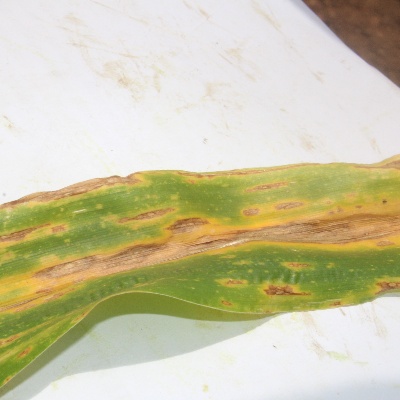
Crop: Maize
Condition: leaf blight